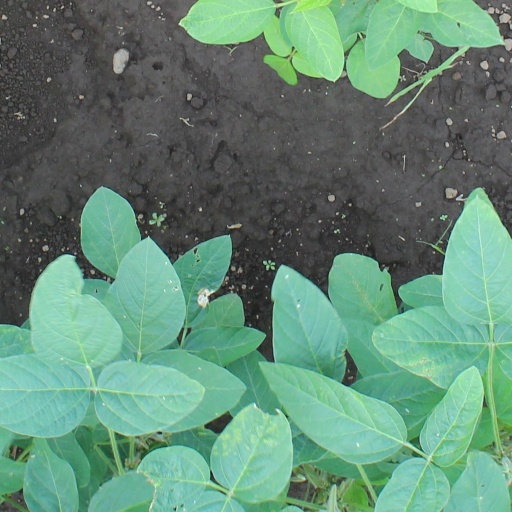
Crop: soybean